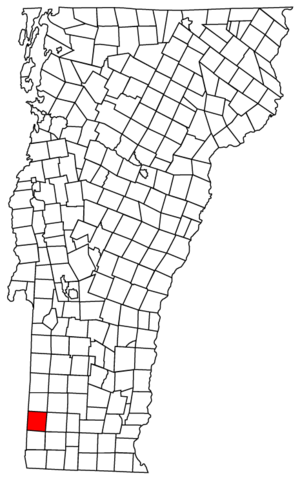
Shaftsbury est une ville située dans le comté de Bennington, dans l'État du Vermont, aux États-Unis.